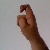
The image shows a hand gesture representing the letter 'X' in Indian Sign Language.